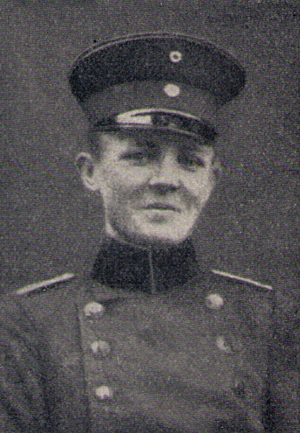
L'incident de Saverne ou l'affaire de Saverne est une crise politique intérieure qui a secoué l'Empire allemand fin 1913, à la veille de la Première Guerre mondiale. La crise s'est produite lorsqu'un sous-lieutenant stationné à Saverne, ville de cantonnement de deux bataillons du 99ᵉ régiment d’infanterie prussien, a tenu des propos humiliants à l'égard de la population alsacienne. L'armée a réagi aux protestations populaires par des actes arbitraires et, en majeure partie, illégaux, ce qui a provoqué un débat au Reichstag sur les structures militaristes de la société allemande et sur la position des dirigeants du pays vis-à-vis du Kaiser Guillaume II, puis a conduit à un vote contre le gouvernement, représentant la plus grave crise politique que l'Allemagne ait traversée depuis 1908 avec l'affaire du Daily Telegraph et la démission du chancelier Bernhard von Bülow.